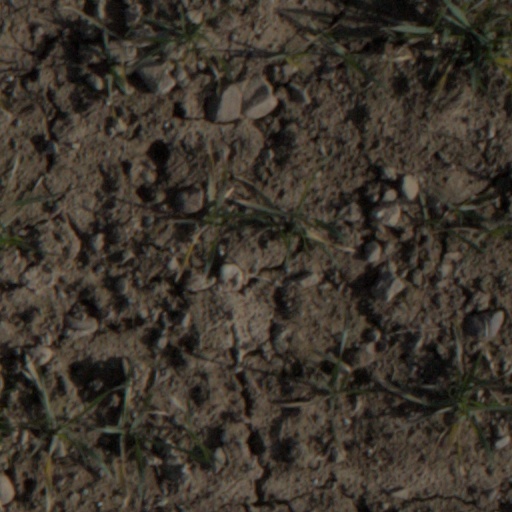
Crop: wheat